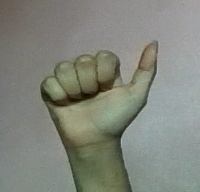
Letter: dhad